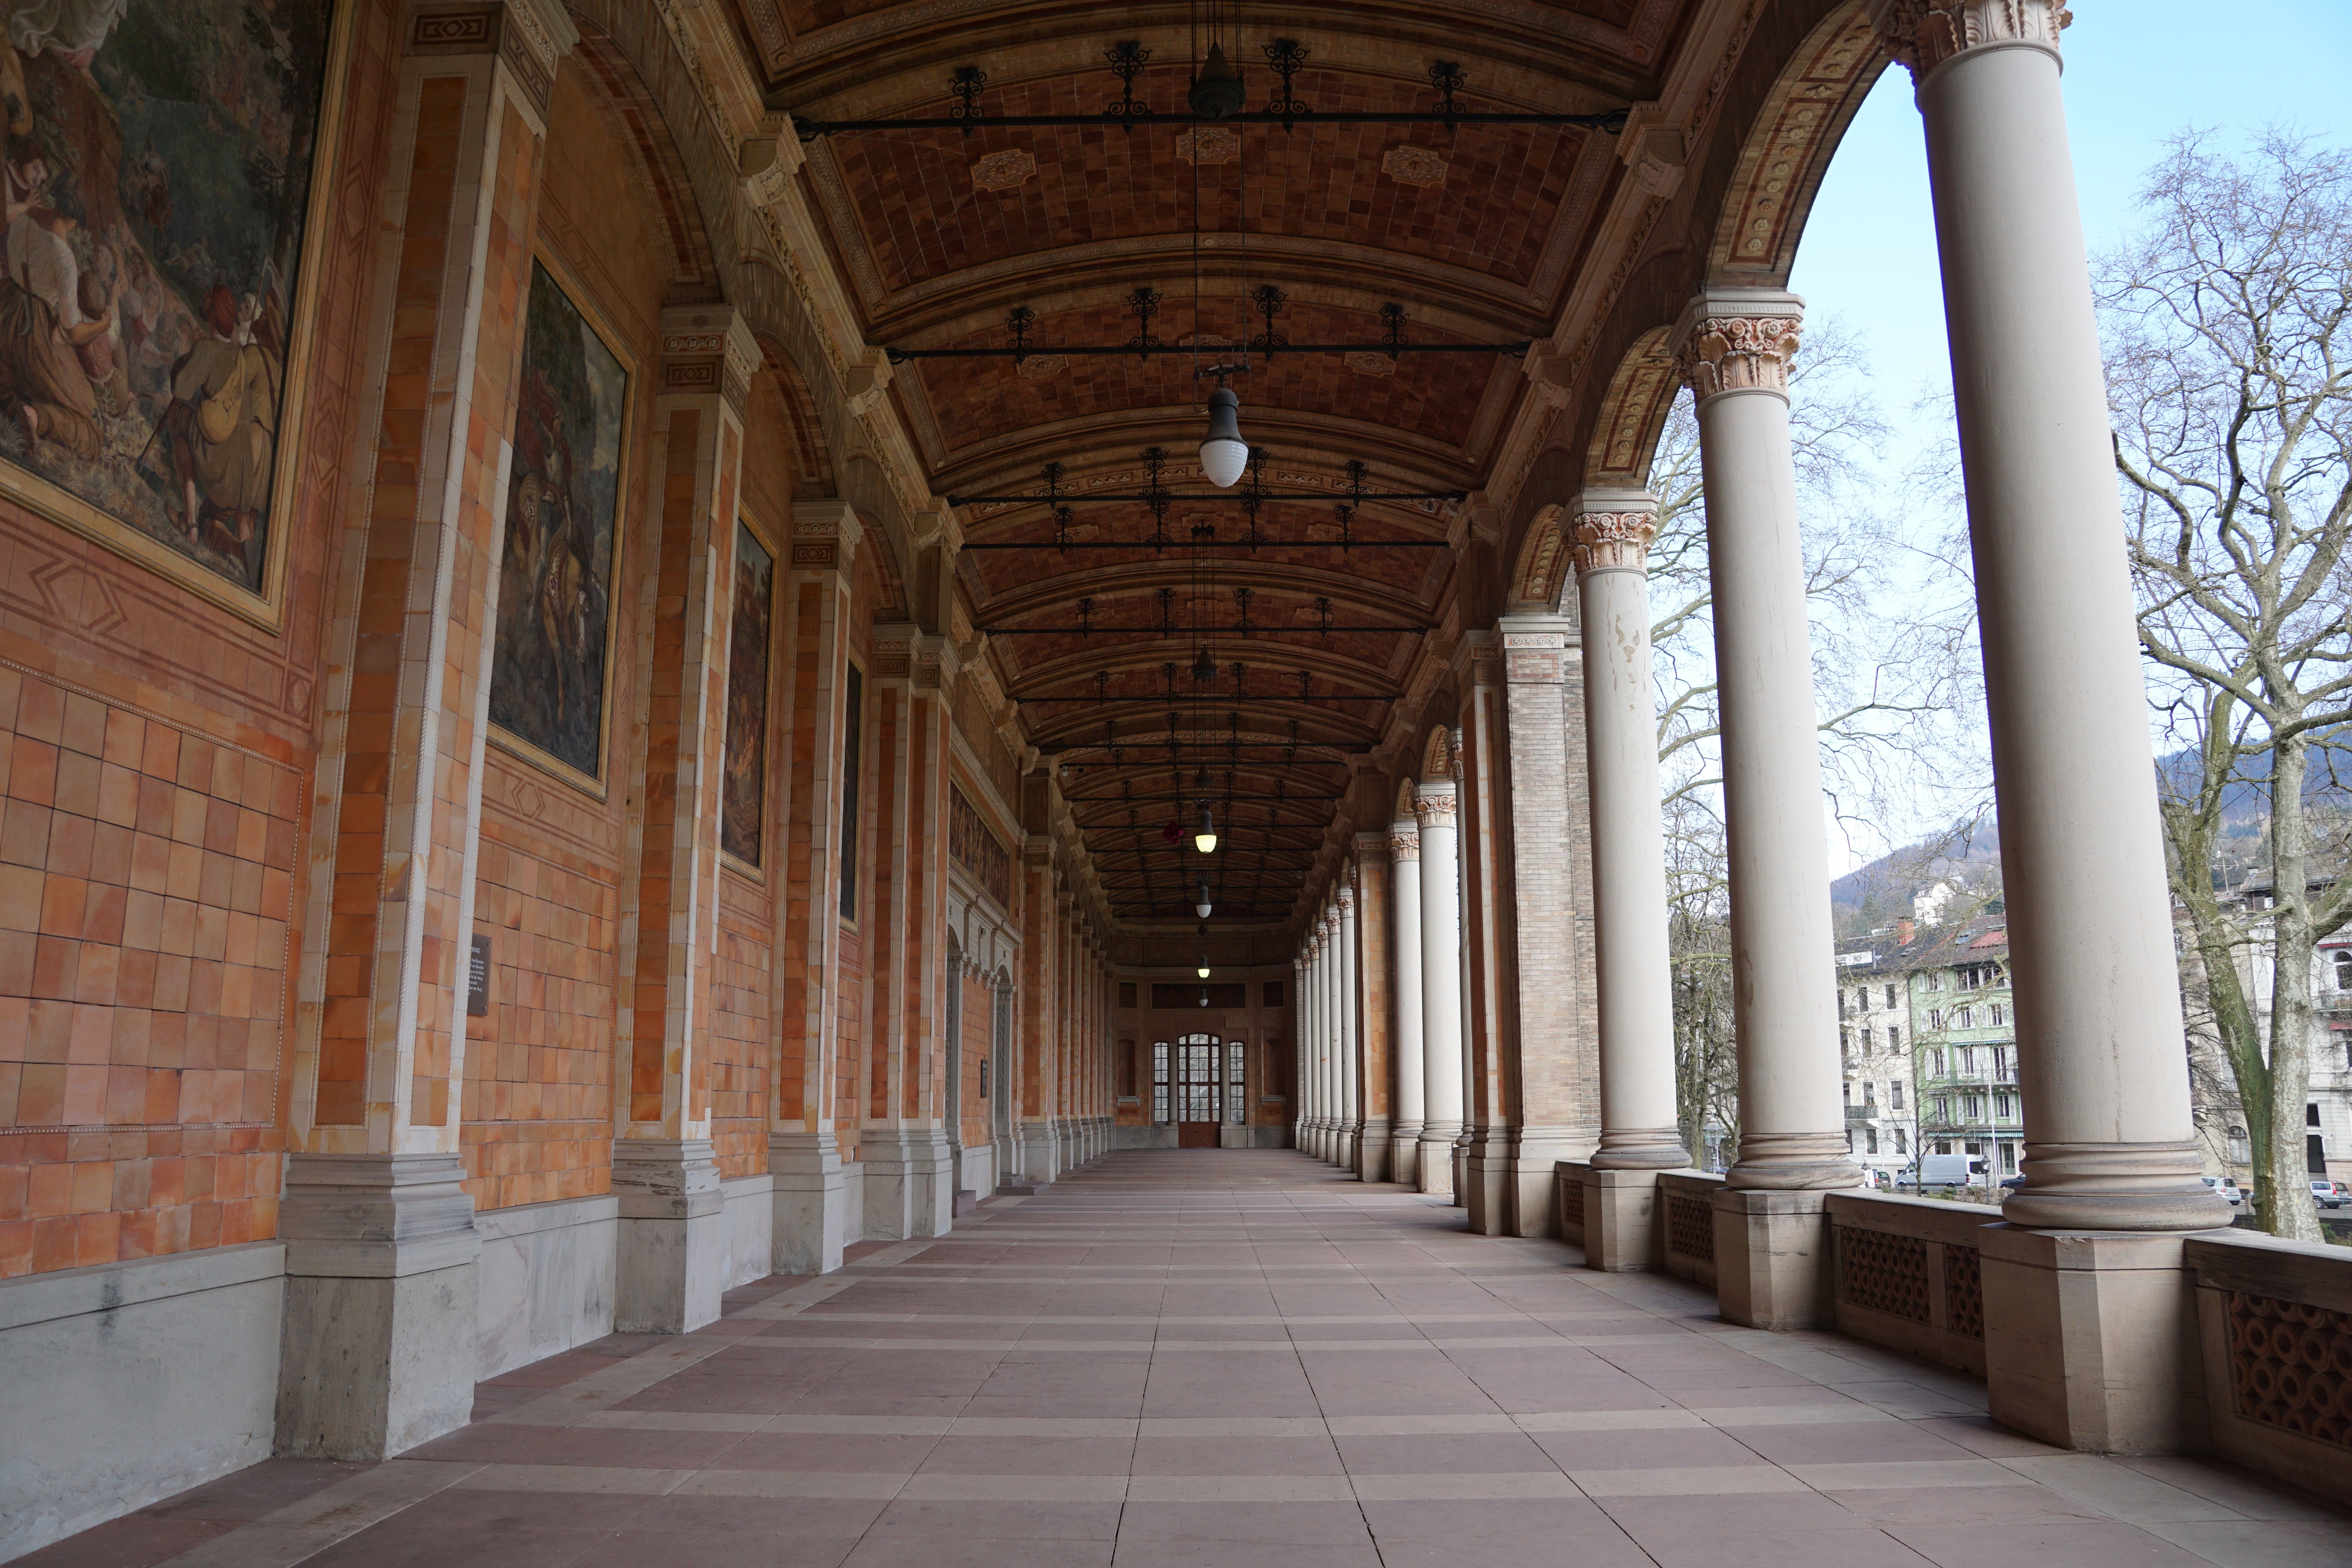
architecture, structure, building, palace, arch, column, hall, chapel, place of worship, aisle, symmetry, germany, arcade, estate, baden baden, pump room